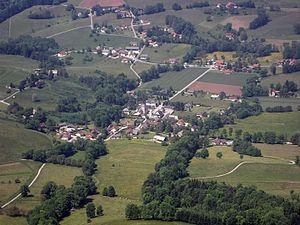
Vue depuis le Mt Grêle
Attignat-Oncin est une commune française située dans le département de la Savoie, en région Auvergne-Rhône-Alpes.